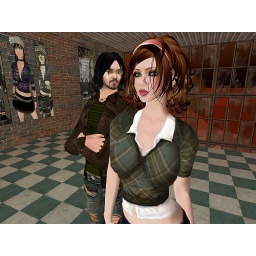
P2 in Simmie jacket in brown and male &amp;quot;Torned&amp;quot; jeans, Sans in Myrthe sweater.